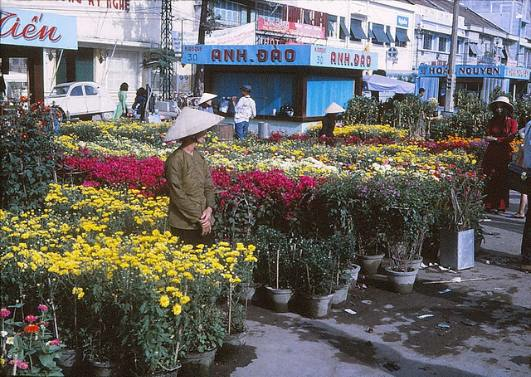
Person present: Yes